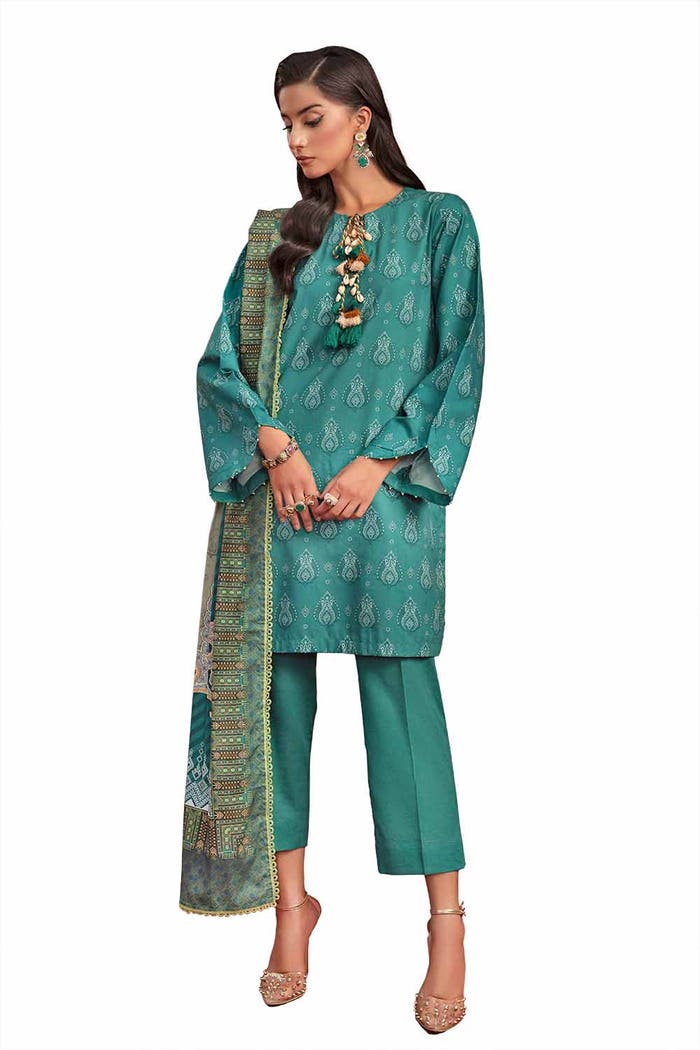
teal embroidered chiffon pants